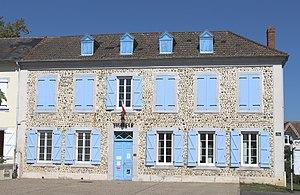
Mairie de Bazillac (Hautes-Pyrénées)
Bazillac est une commune française située dans le département des Hautes-Pyrénées, en région Occitanie.